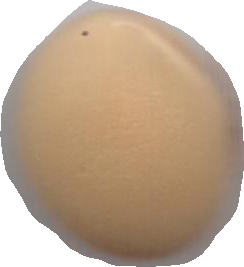
Variety: Grobogan